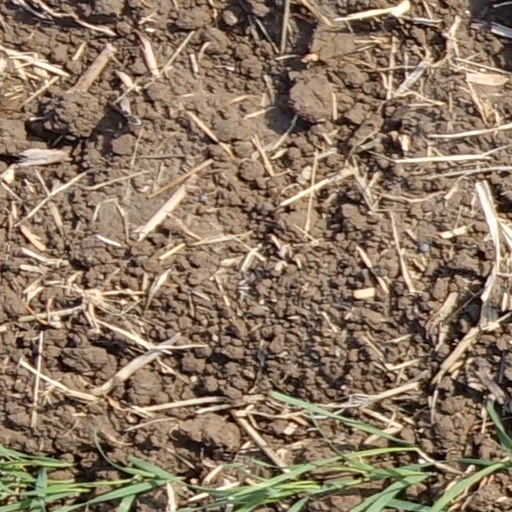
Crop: wheat